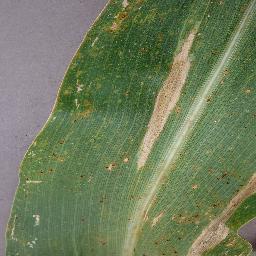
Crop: corn
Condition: (maize)_northern_blight